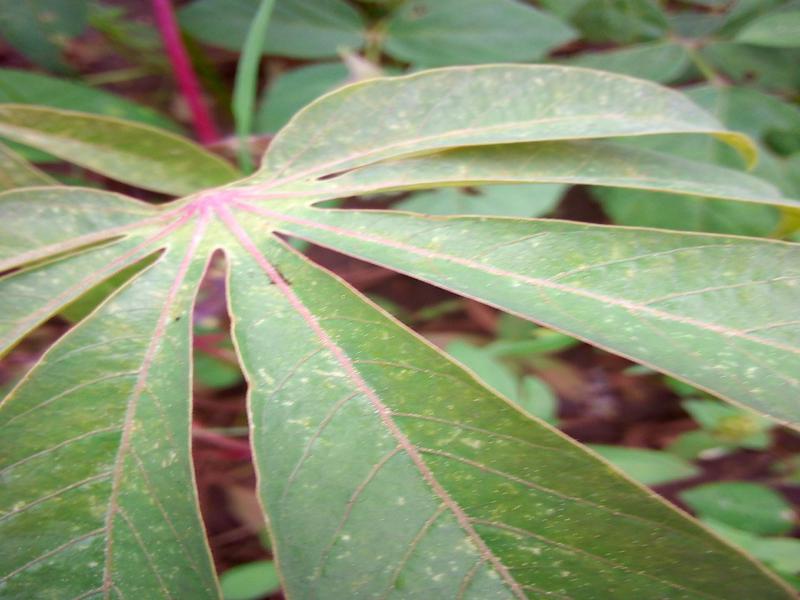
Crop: cassava
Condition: green_mottle